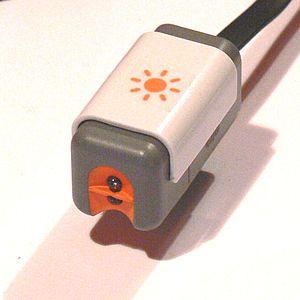
Lego Mindstorms NXT est un jeu de construction et de robotique présenté par Lego en 2006. Il succède à la gamme Lego Mindstorms RCX. En 2010, Mindstorms NXT en est à sa version 2.0. Il sera lui-même succédé quelques années plus tard par Lego Mindstorms EV3.